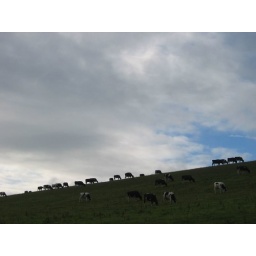
cows against sky